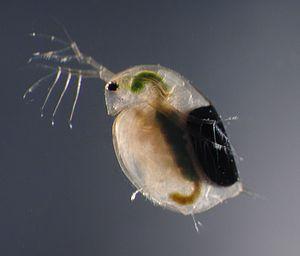
Les daphnies sont de petits crustacés mesurant de un à quatre millimètres, du genre Daphnia. Elles vivent dans les eaux douces et stagnantes, quelques espèces supportant des conditions légèrement saumâtres.
Daphnia magna est un petit crustacé planctonique mesurant de 1,5 à 5 mm appartenant à la sous-classe des Phyllopodes, groupe existant depuis le Précambrien. On trouve cette espèce dans divers habitats d'eau douce partout dans l'hémisphère nord et en Afrique du Sud. Elle est utilisée en recherche en biologie depuis le XVIIIᵉ siècle. On l'utilise couramment en écologie, biologie évolutive et écotoxicologie. Cette espèce sert également de nourriture pour poisson en aquaculture et aquariophilie.